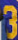
Number: 3